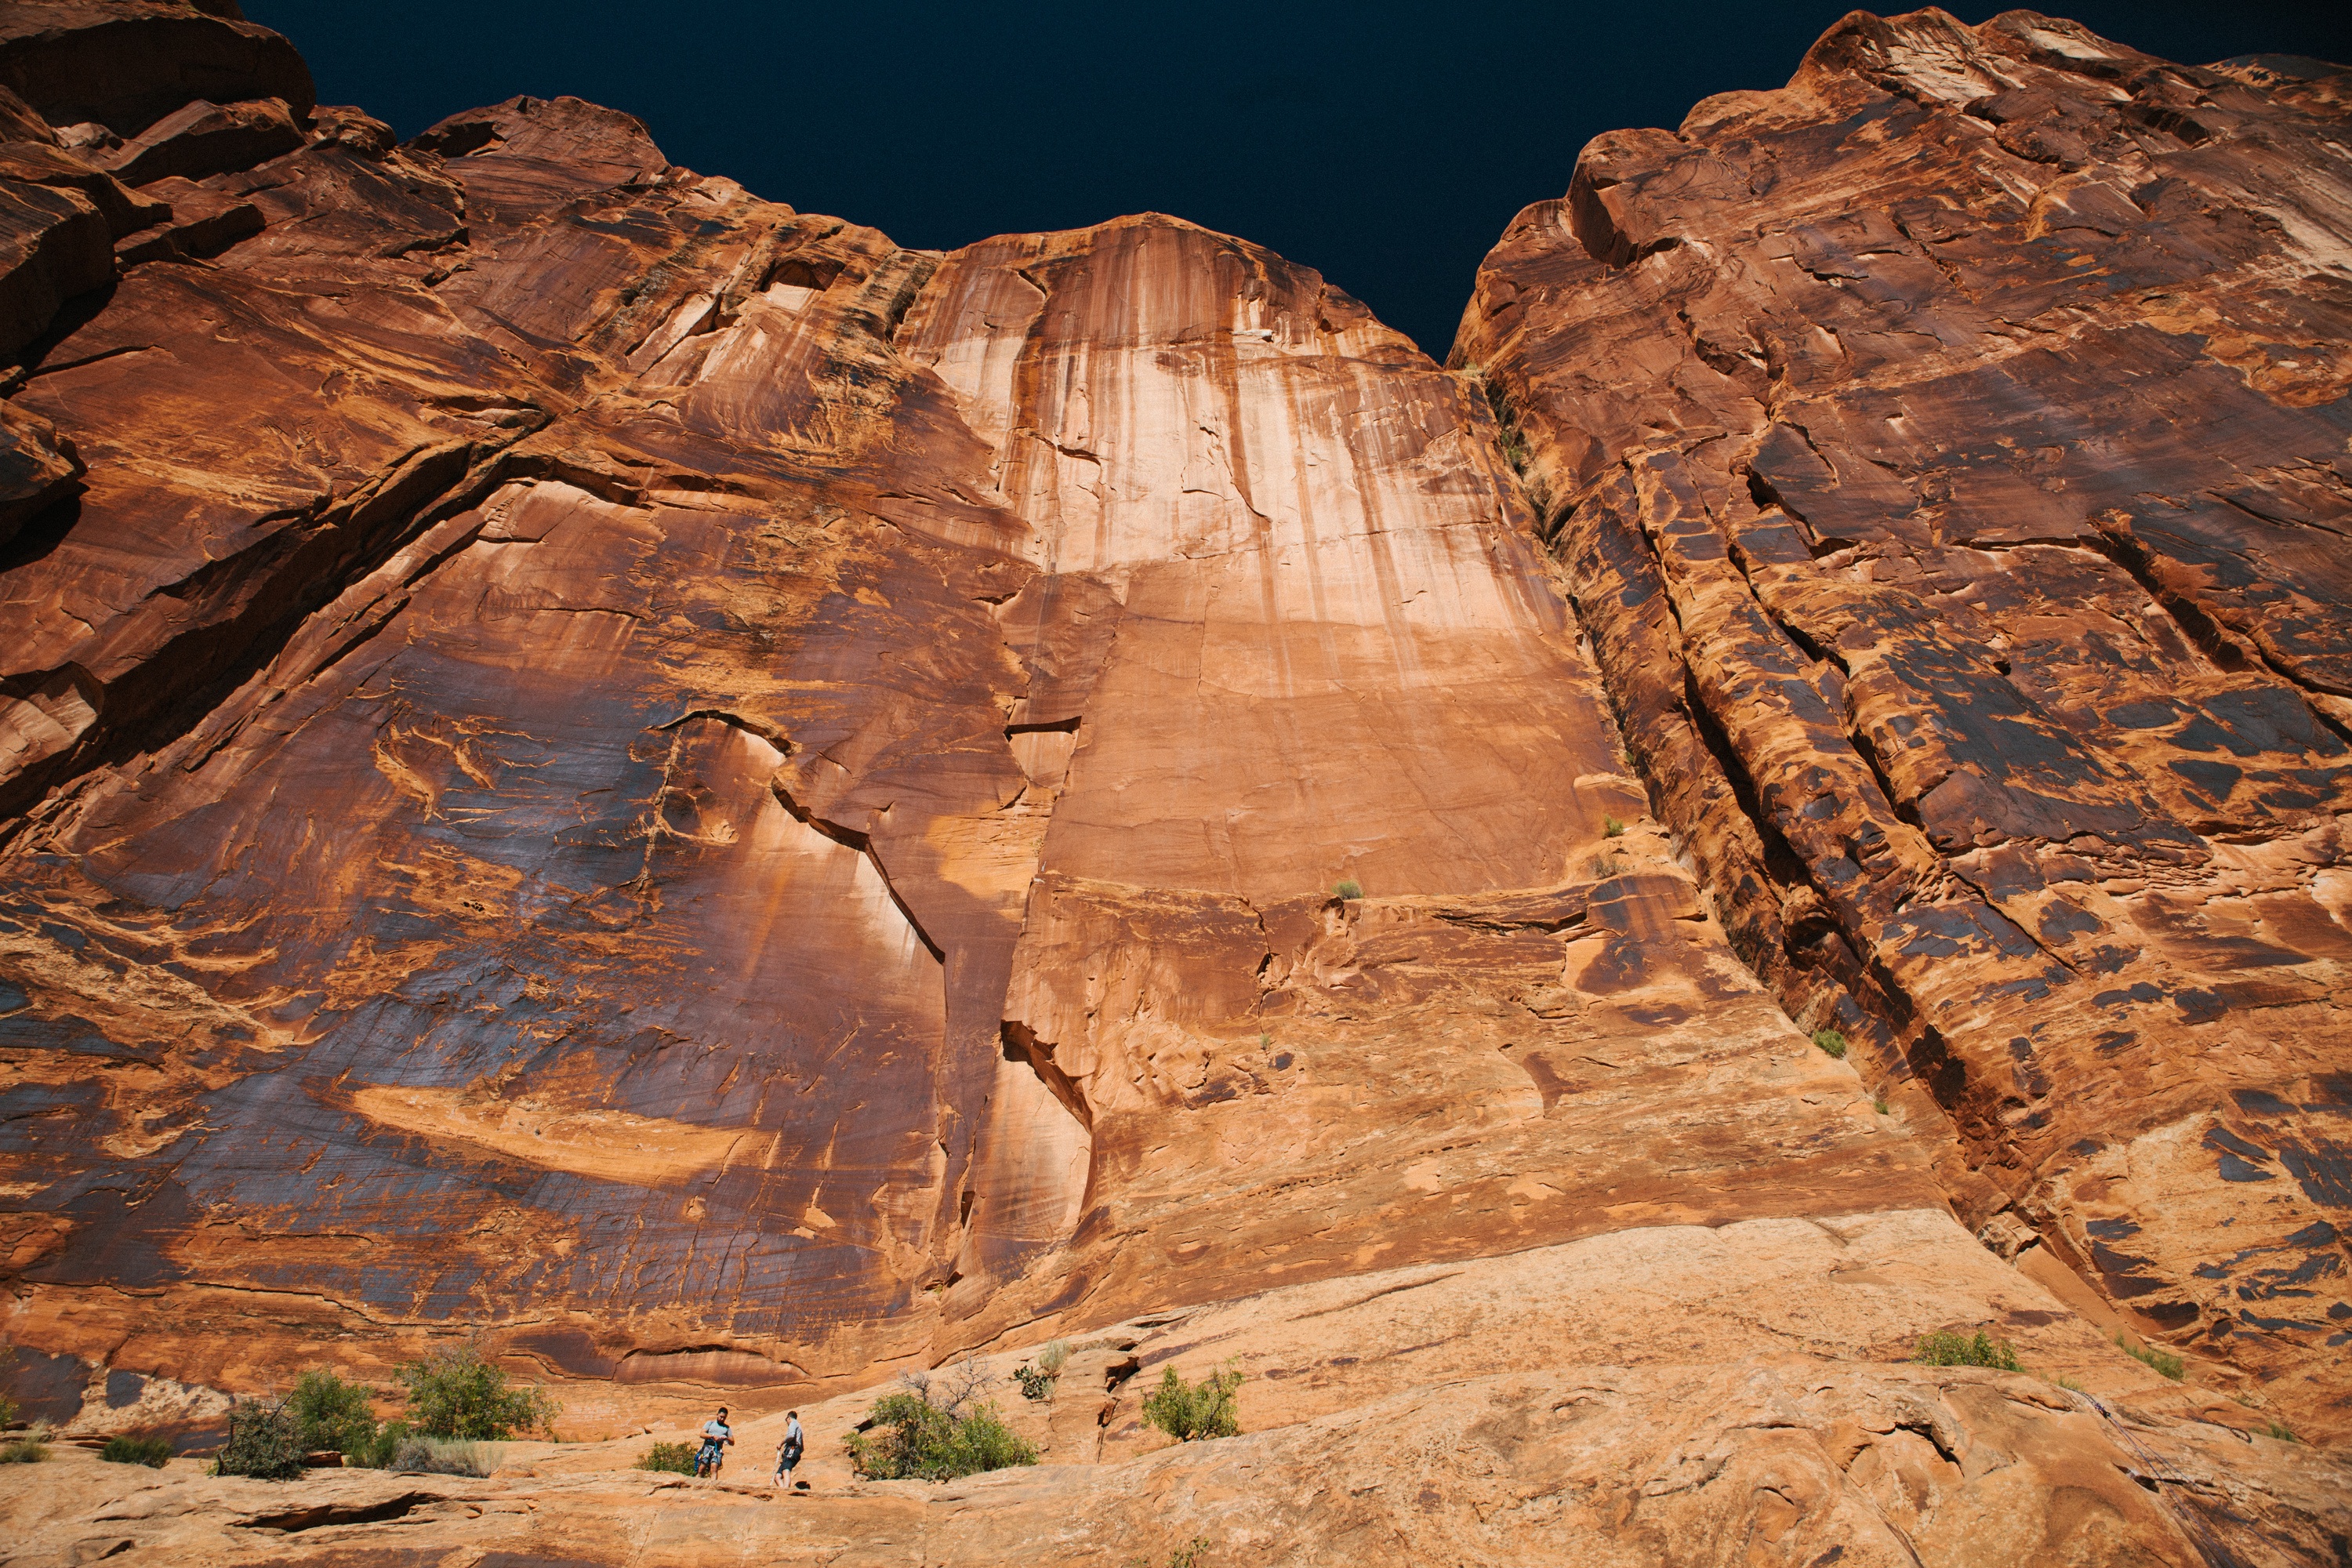
landscape, rock, mountain, adventure, valley, formation, cliff, arch, rock formation, canyon, terrain, geological formation, mountaine top, geology, badlands, plateau, wadi, landform, ancient history, natural environment, geographical feature